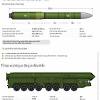
Label: Rs-24